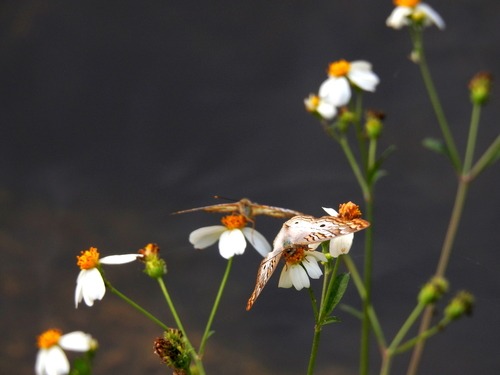
Scientific name: Anartia jatrophae
Common name: White peacock
Family: Nymphalidae
Order: Lepidoptera
Pollinator type: Primary pollinator
Habitat: Gardens, parks, and open areas
Geographic range: Southern United States to Argentina
Conservation status: Least Concern